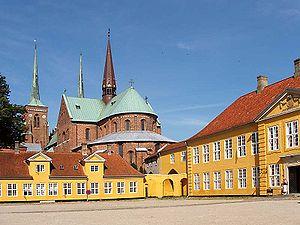
La cathédrale de Roskilde est un des monuments historiques les plus importants au Danemark. Nécropole royale depuis des siècles, elle est étroitement liée à l'histoire du pays et contient 800 ans d'architecture ecclésiastique.